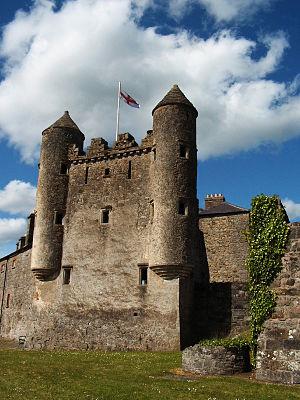
Cette liste des musées d'Irlande du Nord contient des musées qui sont définis dans ce contexte comme des institutions qui recueillent et soignent des objets d'intérêt culturel, artistique, scientifique ou historique. Leurs collections ou expositions connexes disponibles pour la consultation publique. Sont également inclus les galeries d'art à but non lucratif et les galeries d'art universitaires. Les musées virtuels ne sont pas inclus.